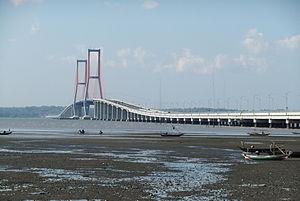
La liste des ponts les plus longs au monde recense les viaducs ou complexes de viaducs ou de ponts de longueur totale supérieure ou égale à 3 kilomètres et classés par ordre décroissant de longueur d'une part et les ouvrages de transports guidés d'autre part. Pour une liste de ponts classés selon leur portée, voir la liste des ponts suspendus et celle des ponts à haubans.
Le pont Suramadu, ou pont Surabaya–Madura, est un pont à haubans constitué de trois sections reliant les villes de Surabaya sur l'île de Java et de Bangkalan sur celle de Madura en Indonésie, d'où son nom, formé à partir de Surabaya et Madura. Il a été inauguré le 10 juin 2009. D'une longueur de 5 438 m, il franchit le détroit de Madura, séparant la mer de Bali de la mer de Java, et est le plus long du pays.